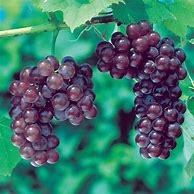
Label: grape